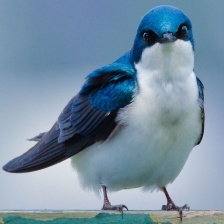
Species: TREE SWALLOW
Scientific name: TACHYCINETA BICOLOR